Cork Institute of Technology

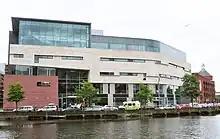
CIT Cork School of Music

The CIT Cork School of Music, formerly the Cork Municipal School of Music, is located in the centre of Cork City. The college was founded in 1878 and became a school of Cork Institute of Technology in 1993. The school operates primarily from a five-floor purpose-built conservatory which was built on the site of an earlier premises. It opened on Union Quay in 2007 and was designed by Murray O'Laoire and Buro Happold.